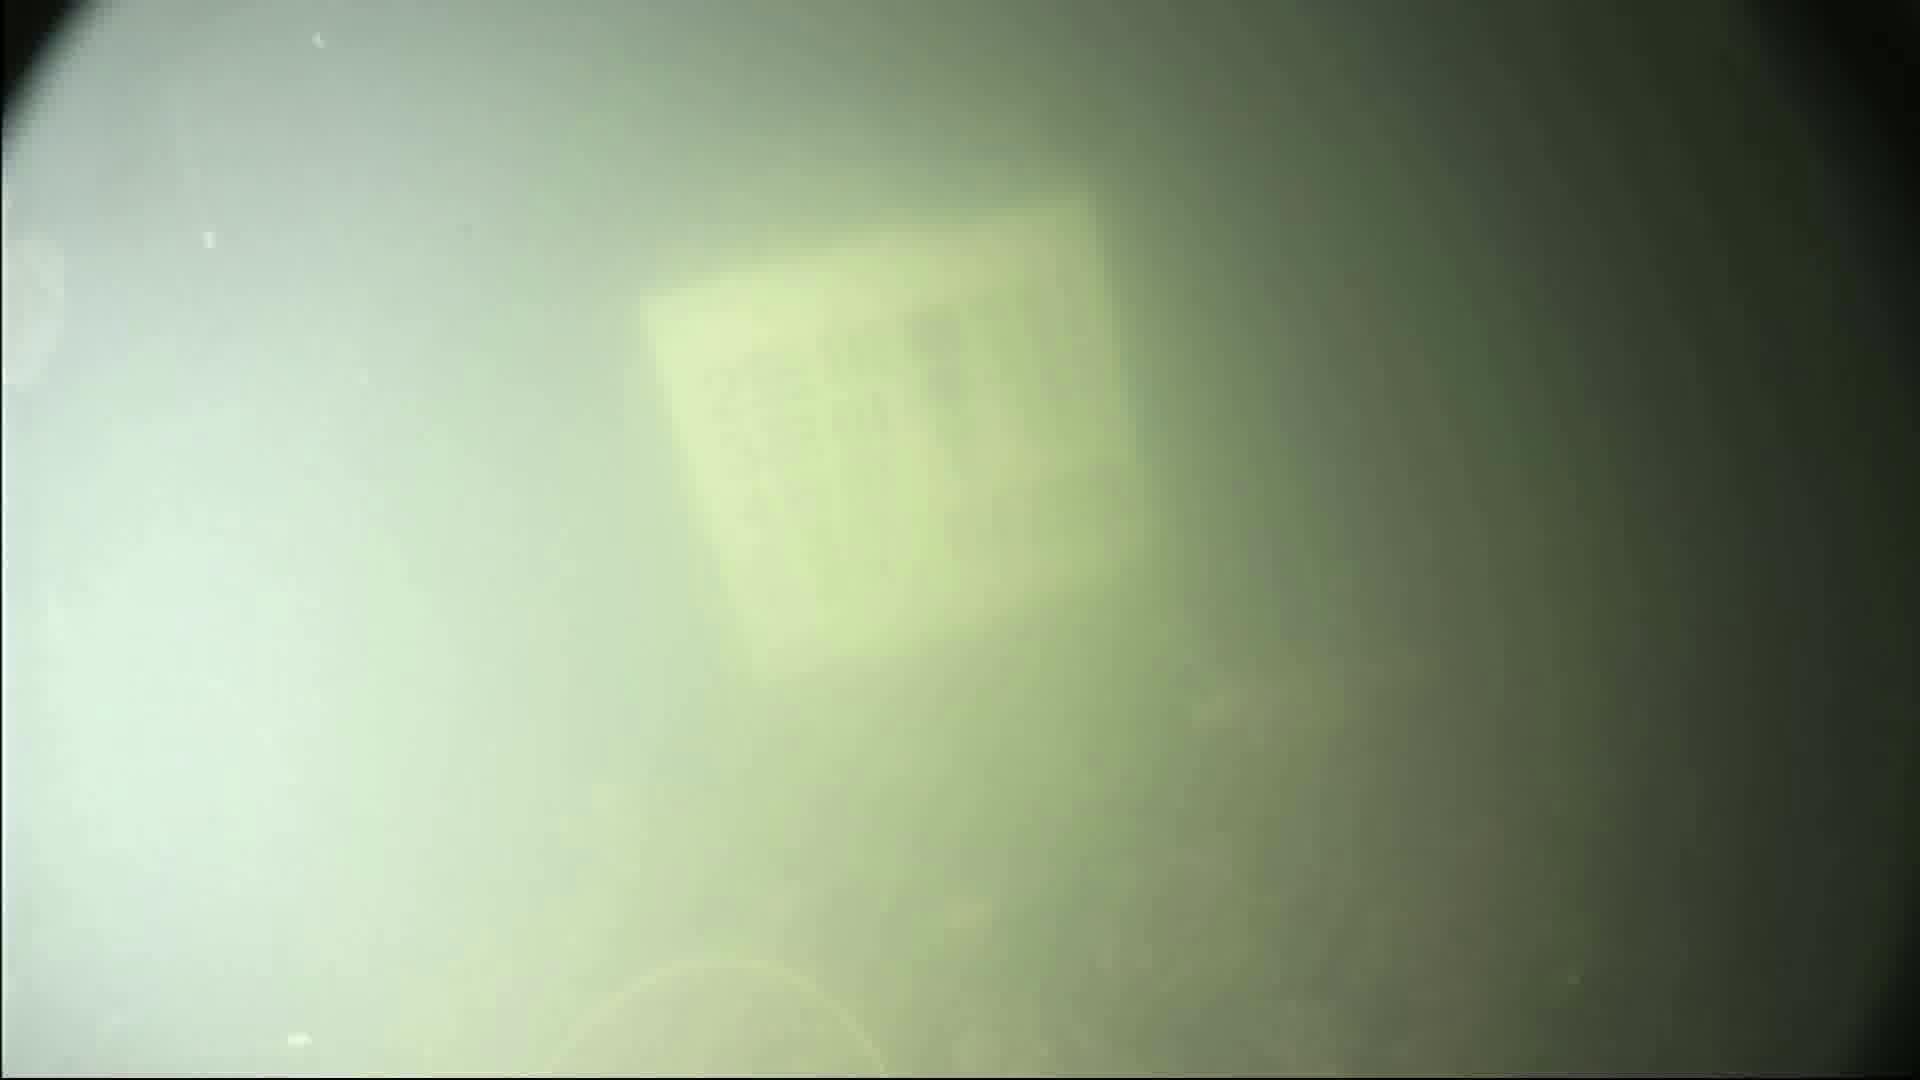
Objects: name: jellyfish